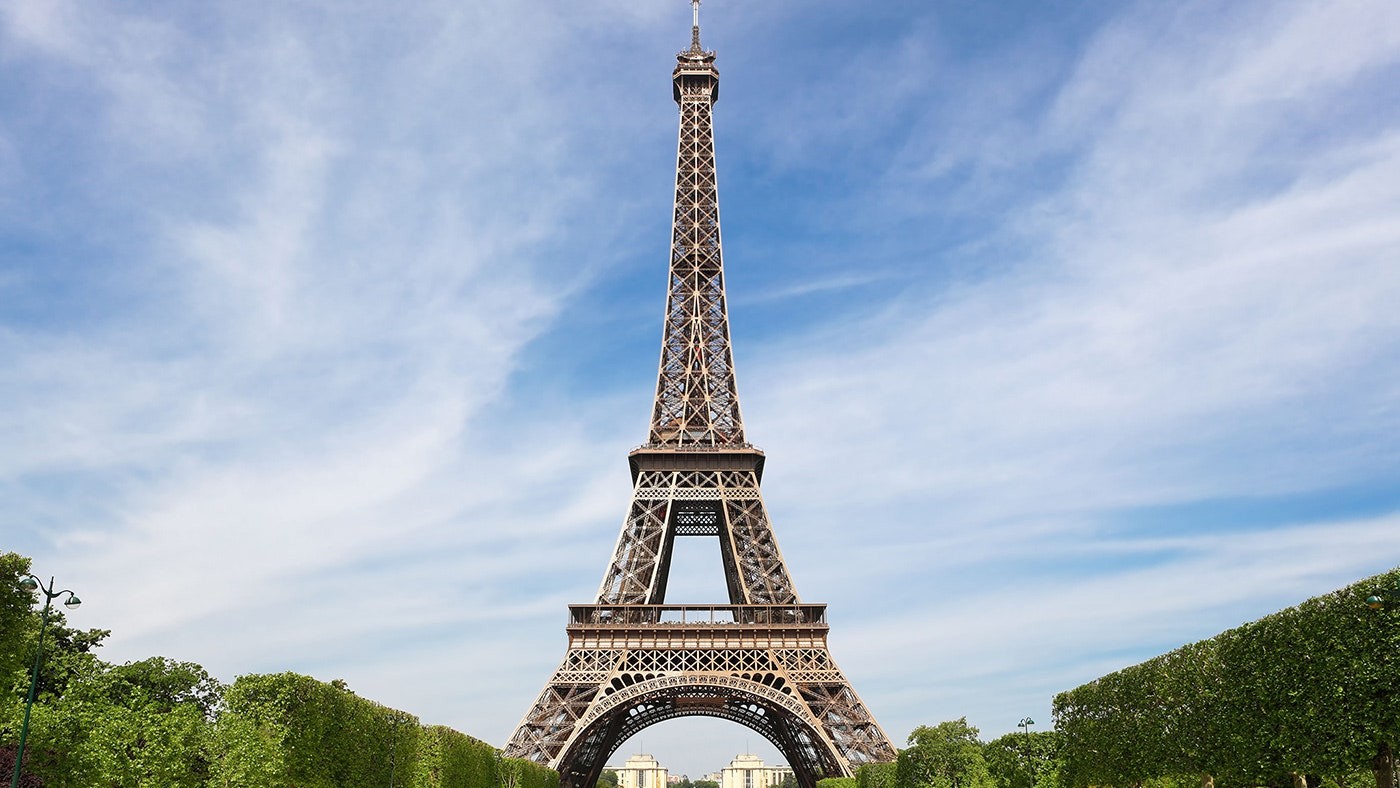
Landmark: Eiffel Tower